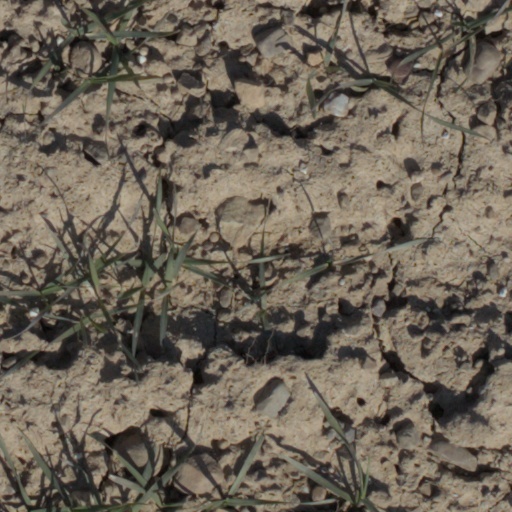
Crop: wheat